Hruškovica

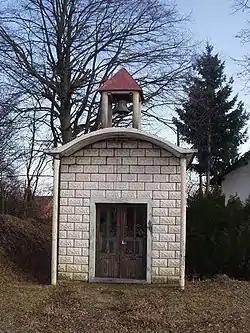
Chapel in Hruškovica

Hruškovica is a settlement ("naselje") in the Vrbovec administrative territory of Zagreb County, Croatia. As of 2011 it had a population of 71 people.